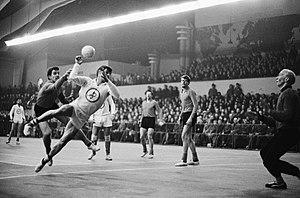
Le Operatie '55 Den Haag est un ancien club hollandais de handball qui était situé à La Haye et fondé en 1955. Très populaire dans le début des années 1960, le club remporte quatre titres de champion des Pays-Bas consécutifs entre 1962 et 1965.
Le Niloc Amsterdam est un ancien club hollandais de handball qui était situé à Amsterdam, le club comprenait une section féminine, dont les performances n'ont rien à envier à celles de son homologue masculine. Ce club était très populaire dans les années 1970 et 80.